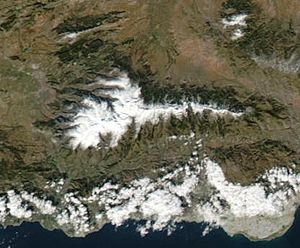
Sierra Nevada Nationalpark
Sierra Nevada set fra rummet
Sierra Nevada nationalpark er en spansk nationalpark som ligger i Sierra Nevada, hvor 65 procent ligger i provinsen Granada og 35 % i provinsen Almería i den autonome region Andalusien. Den strækker sig fra Alpujarra og Marquesado til Lecrindalen.